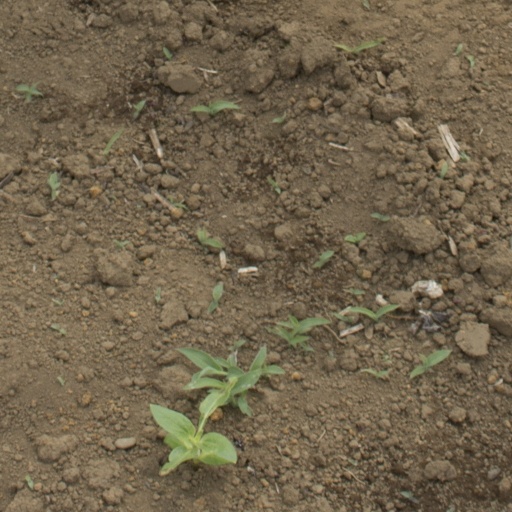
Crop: Jerusalem artichoke